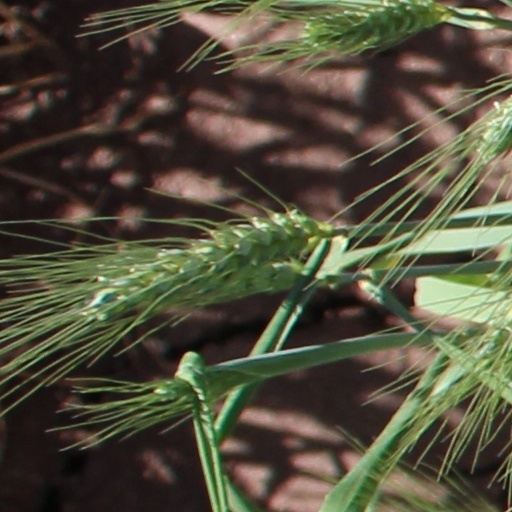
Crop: wheat